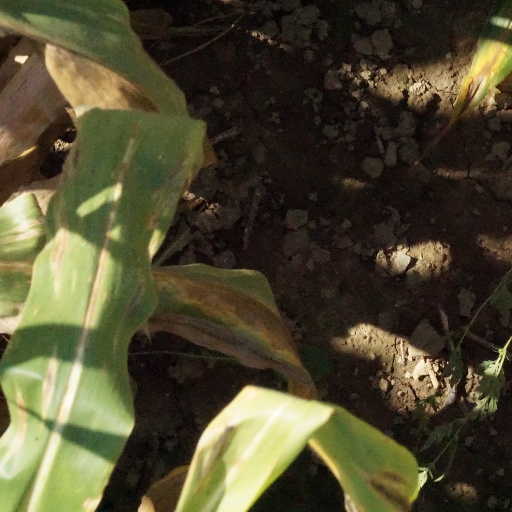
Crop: maize; corn